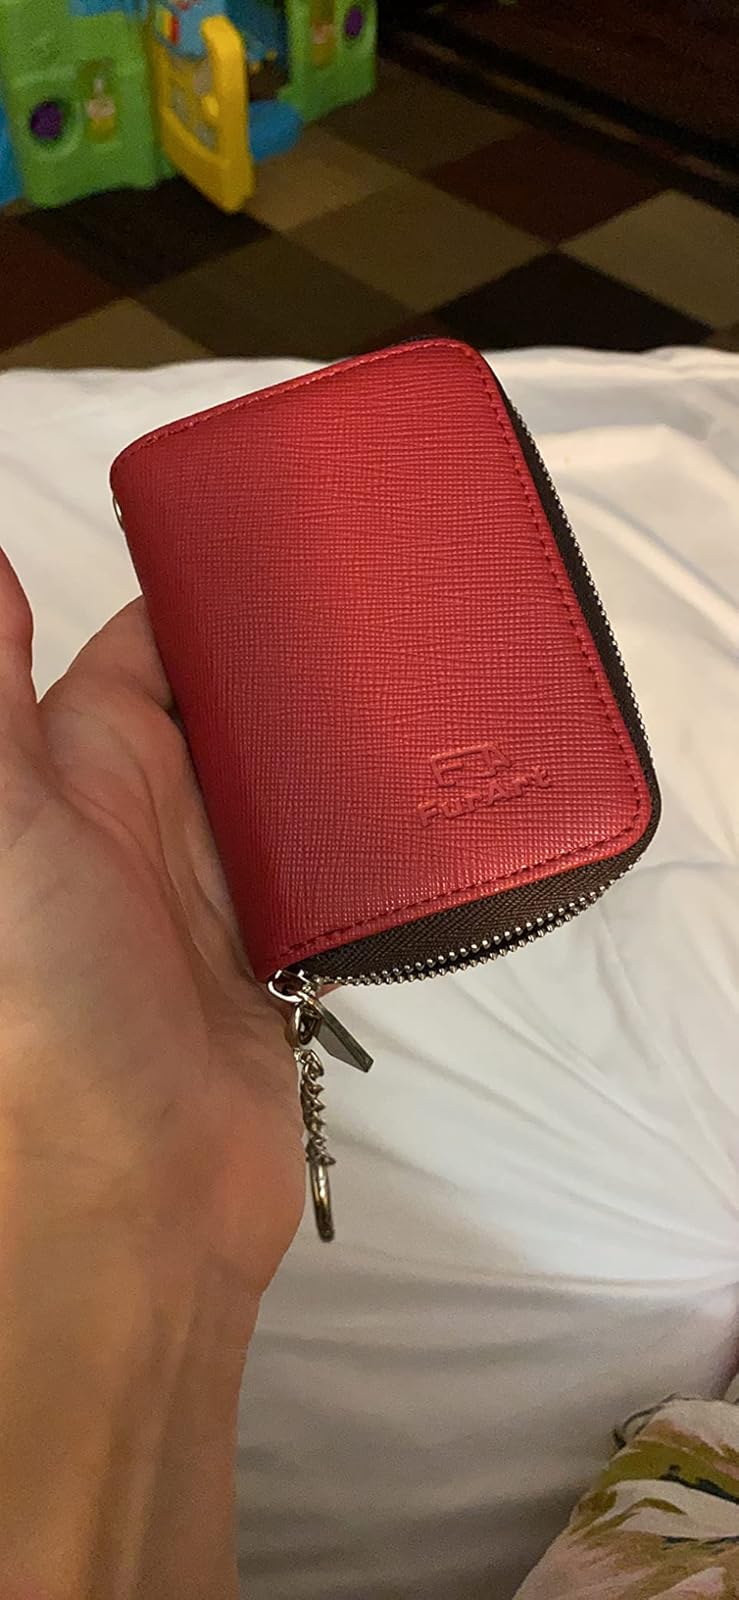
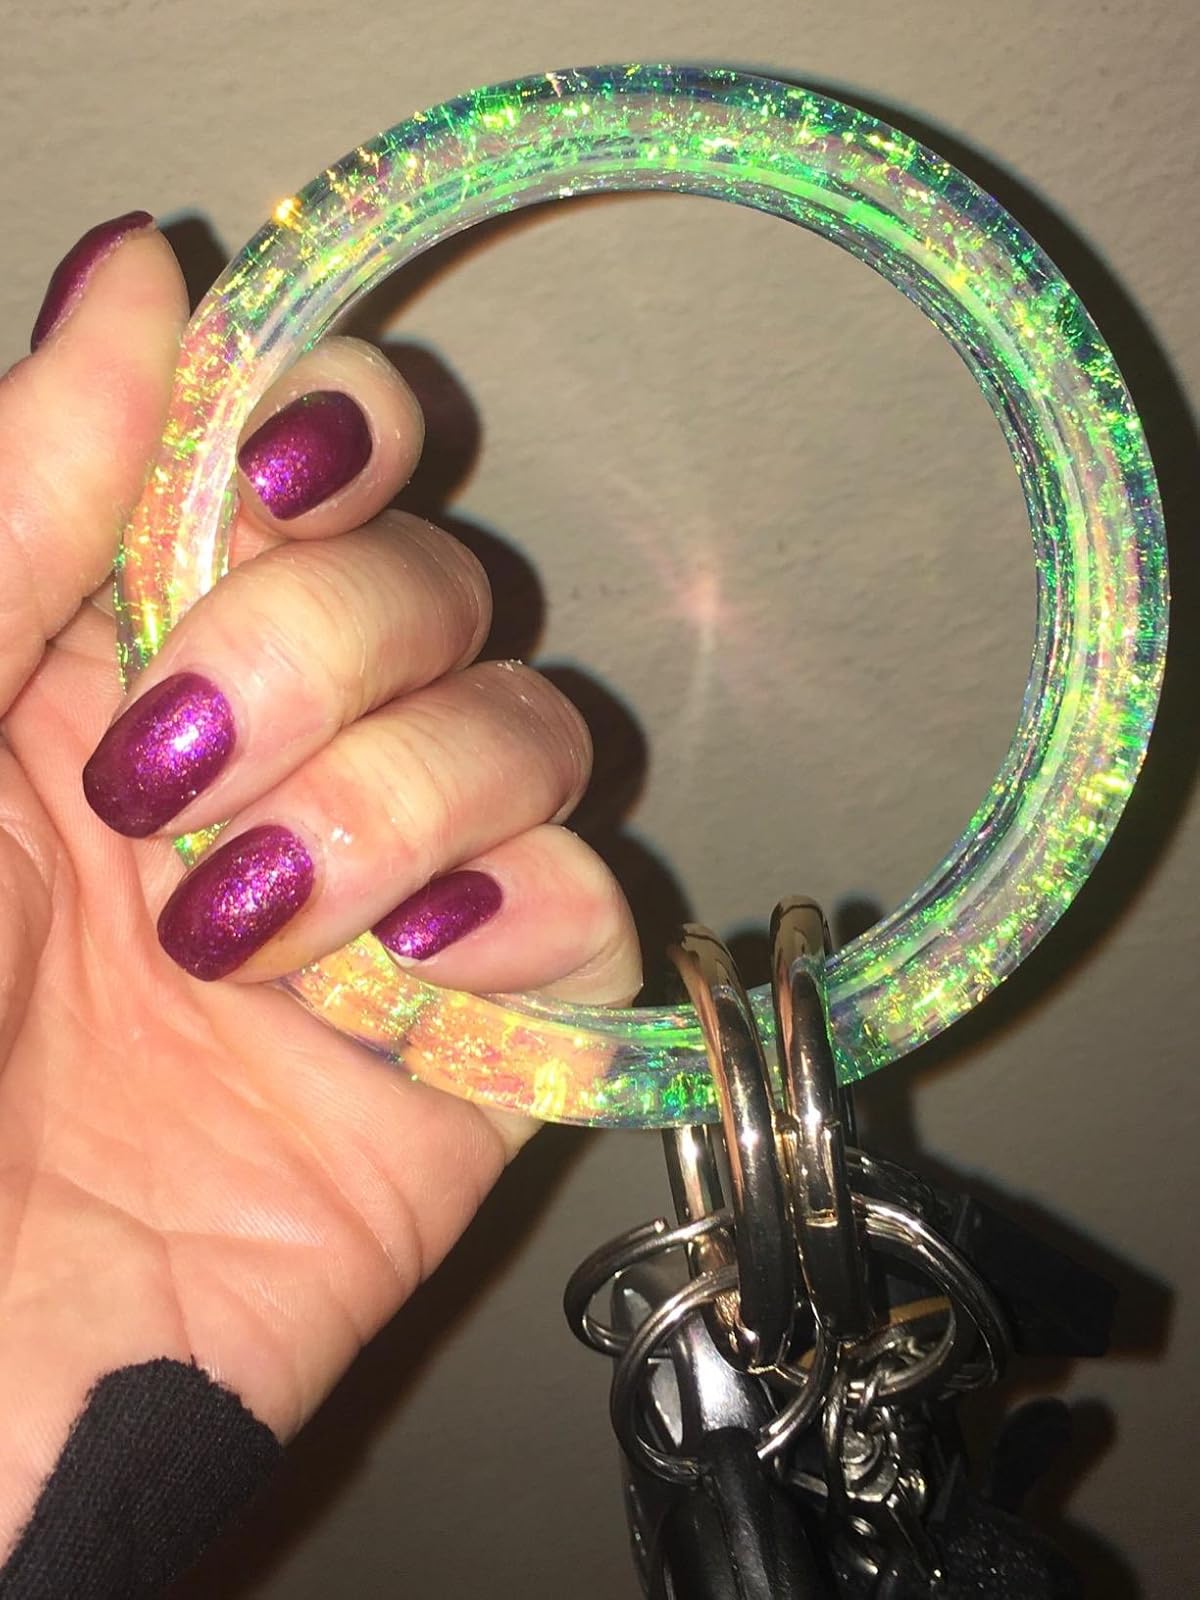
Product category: accessories_keychain
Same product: no